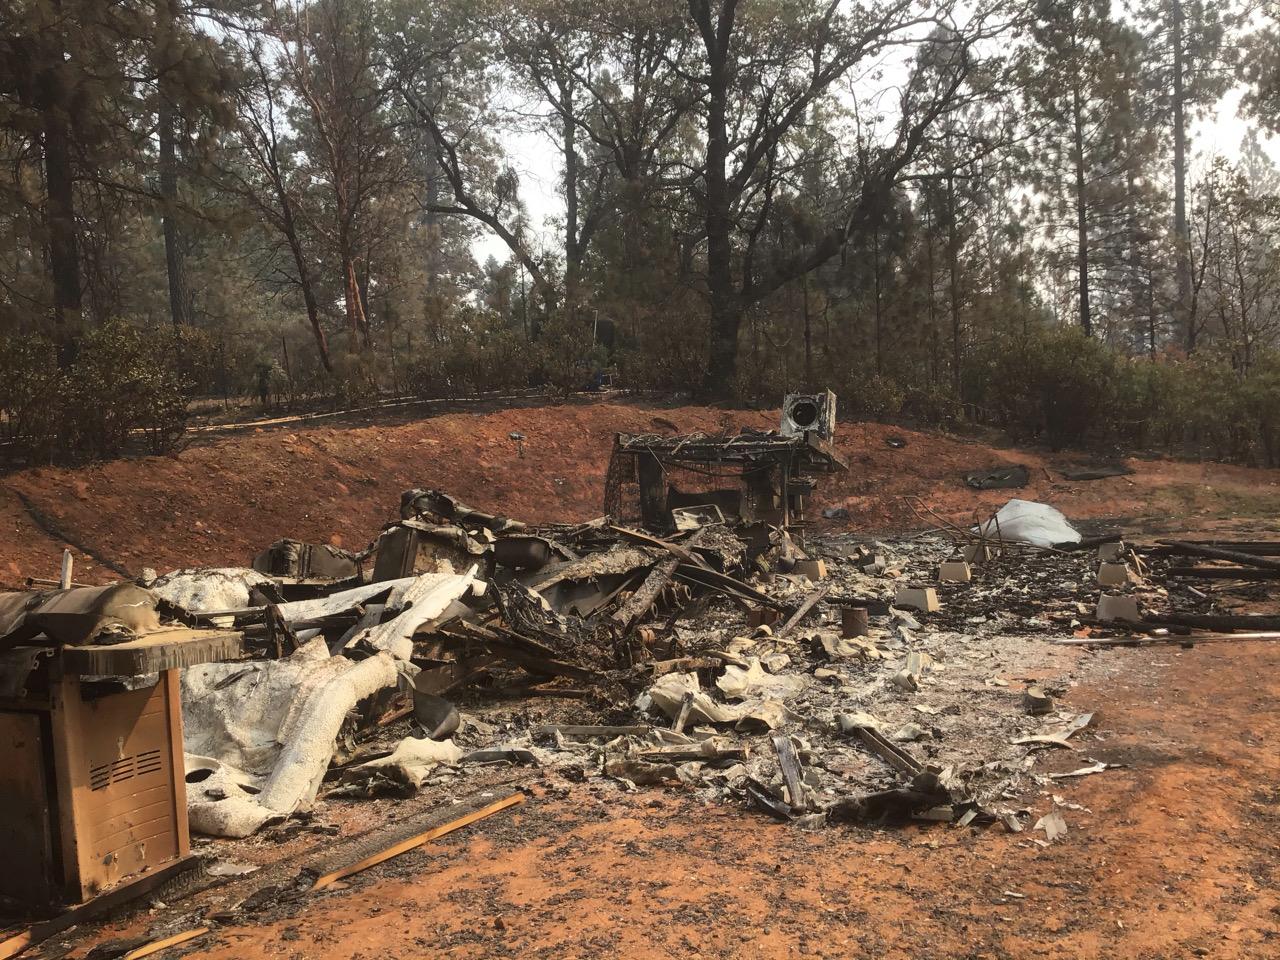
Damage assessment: destroyed